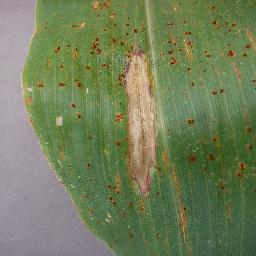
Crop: corn
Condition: (maize)_northern_blight